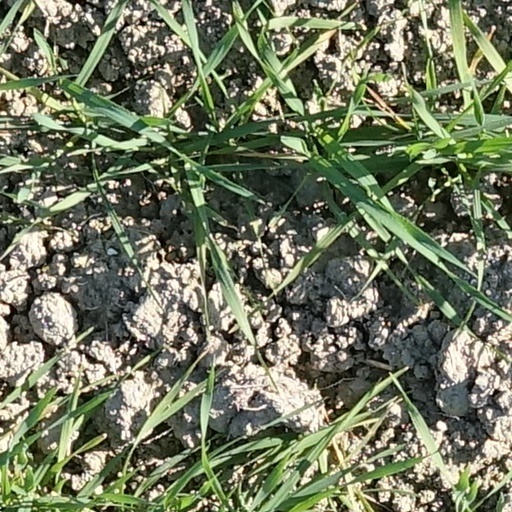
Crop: wheat